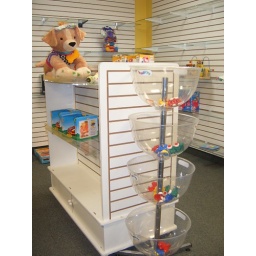
50x24x53 slatwall display with under storage $90. 4- clear bowl displays (1 shown) $25 each